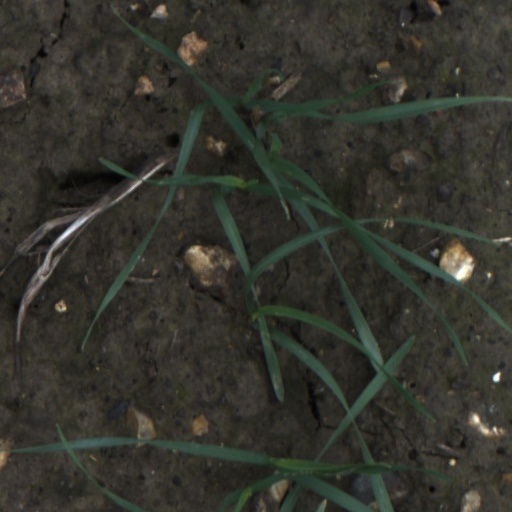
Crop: wheat